Jean-Pierre Rives

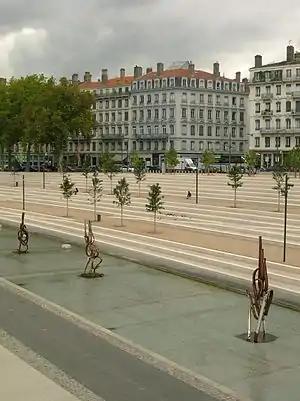
Exhibition "Rives sur Berges" in Lyon, France, 2007

Jean-Pierre Rives turned to art full-time after his retirement from rugby in 1984. Art had been his passion since early boyhood, and he immersed himself in it with dedication that soon earned him critical acclaim. Rives' chosen media became painting and sculpture, which he took up when he was still a rugby player, after meeting a well-known French sculptor and Prix de Rome winner, Albert Feraud. The two men found a commonality of aesthetics, and Rives moved to a house not far away from Feraud's home in Bagneux. Many of Rives' earlier sculptures were created in Feraud's atelier, where both artists worked side by side. "He invited me to his studio, and I never got out," Rives told Hugh Schofield of the "BBC". Rives considers Albert Feraud a great man and an inspiration. Another artist that inspired Rives' work is a Polish-born French painter Ladislas Kijno.